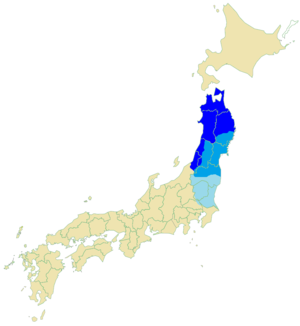
Le Tōhoku-ben est un dialecte du japonais de la région de Tōhoku.